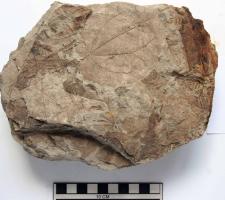
一个化石属于被子植物，其特征描述:属征：叶与现生蝙蝠葛相近，但繁殖器官不明。

简述：叶肾形，不显的三裂，顶端钝圆，基部截形或宽心形、掌状5出脉从叶基发出，微之字形折曲。

详述：叶肾形，长4.3~6.6cm，宽5.3~7.8cm，基部截形或宽心形、掌状5出脉从叶基发出，微之字形折曲；中主脉有时在叶的中部成偏斜状.内侧的侧主脉二次分支，外侧的侧主脉向外分支4~5个，分支在叶绦联成脉环，从中主脉生山的：次脉对数少，二次脉形成网状。